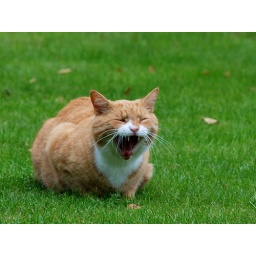
"A cat is a lion in a jungle of small bushes."